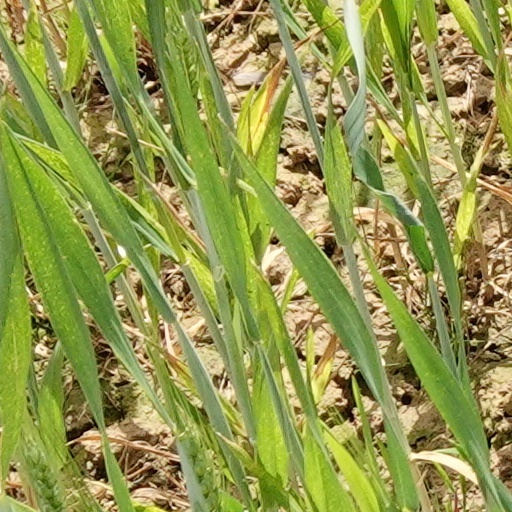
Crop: wheat